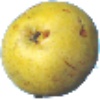
Label: pear_monster